Kikkan Randall

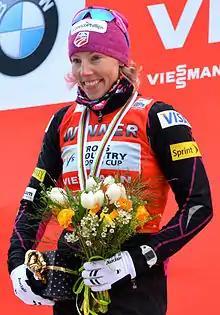
Kikkan Randall after winning the Stockholm Royal Palace Sprint in March 2013

Kikkan Randall (born December 31, 1982) is an American Olympic champion cross-country skier. She has won 17 U.S. National titles, made 29 podiums on the World Cup, made five trips to the Winter Olympic Games and had the highest finish by an individual American woman at the World Championships, second in the Sprint in Liberec in 2009. She was the first American female cross-country skier to take a top ten finish in World Cup competition, to win a World Cup race and to win a World Cup discipline title. She won the silver medal in the individual sprint at the FIS Nordic World Ski Championships 2009 in Liberec, becoming the first American woman to win a medal in cross country skiing at the FIS Nordic World Ski Championships, and in 2013 teamed up with Jessie Diggins to win the first ever American FIS Nordic World Ski Championships gold medal in the team sprint. She and Diggins won the United States' first ever cross-country skiing gold medal at the Winter Olympics in women's team sprint at Pyeongchang in 2018.